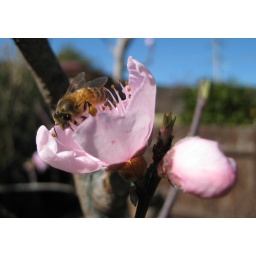
Flowers on apple tree in my garden. Taken using a Canon Ixus 70 (SD1000).